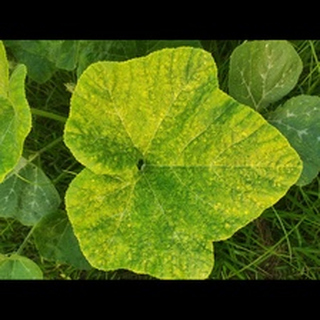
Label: pumpkin_bacterial_leaf_spot